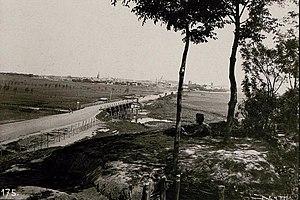
La 4ᵉ armée austro-hongroise est une grande unité de l'armée austro-hongroise pendant la Première Guerre mondiale. Elle fait toute la guerre sur le front de l'Est. Elle est dissoute en mars 1918.